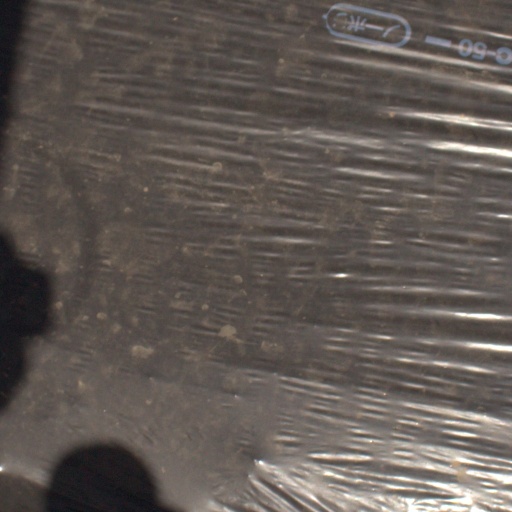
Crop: Jerusalem artichoke